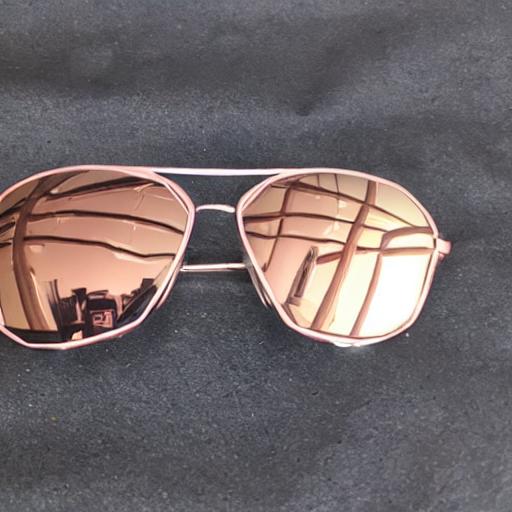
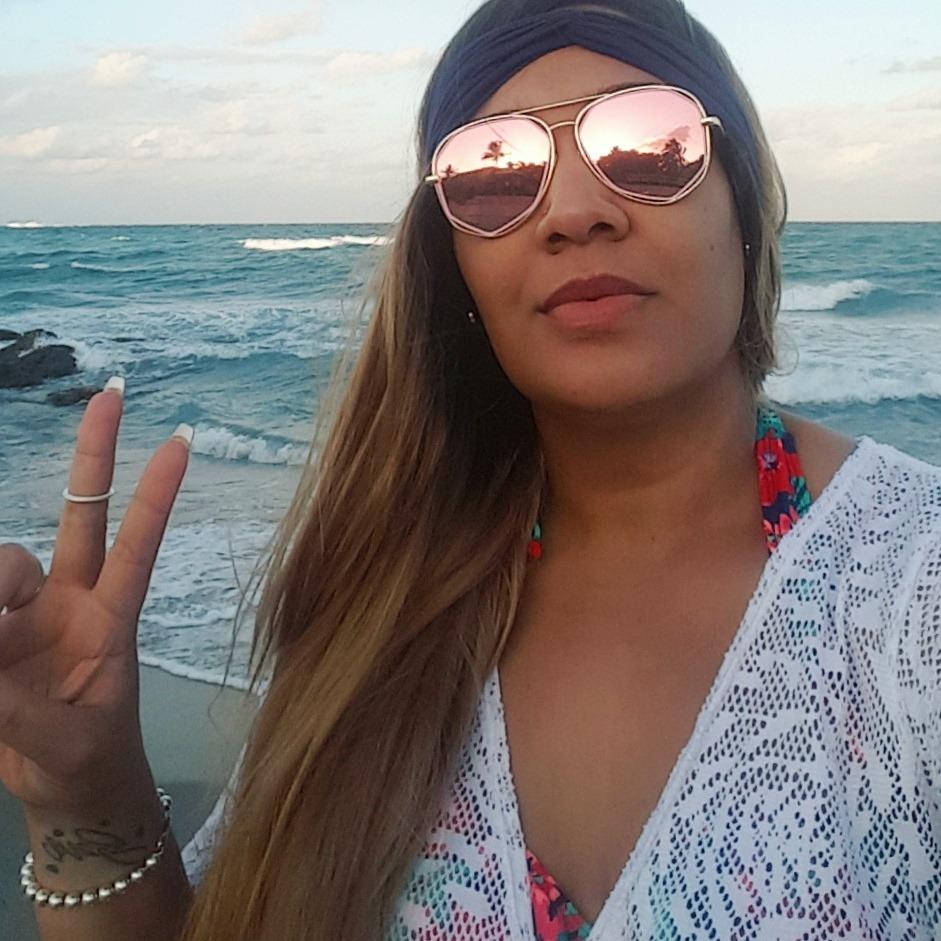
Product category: accessories_sunglasses
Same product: no